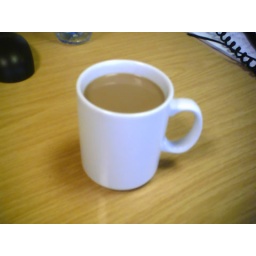
The perfect office cup of coffee made by yours truly and comes only in the highest of qualities.